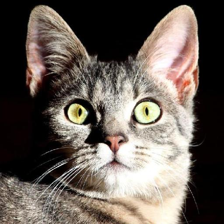
Label: animals